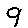
Label: 9